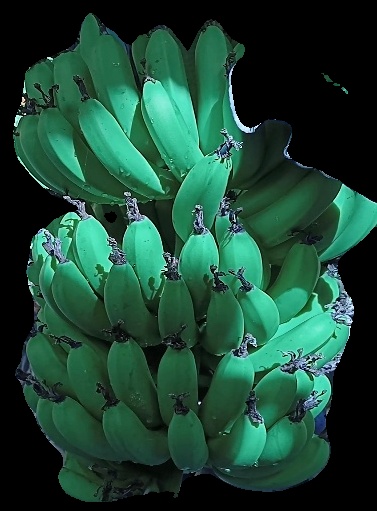
Variety: pachbale
Grade: grade1